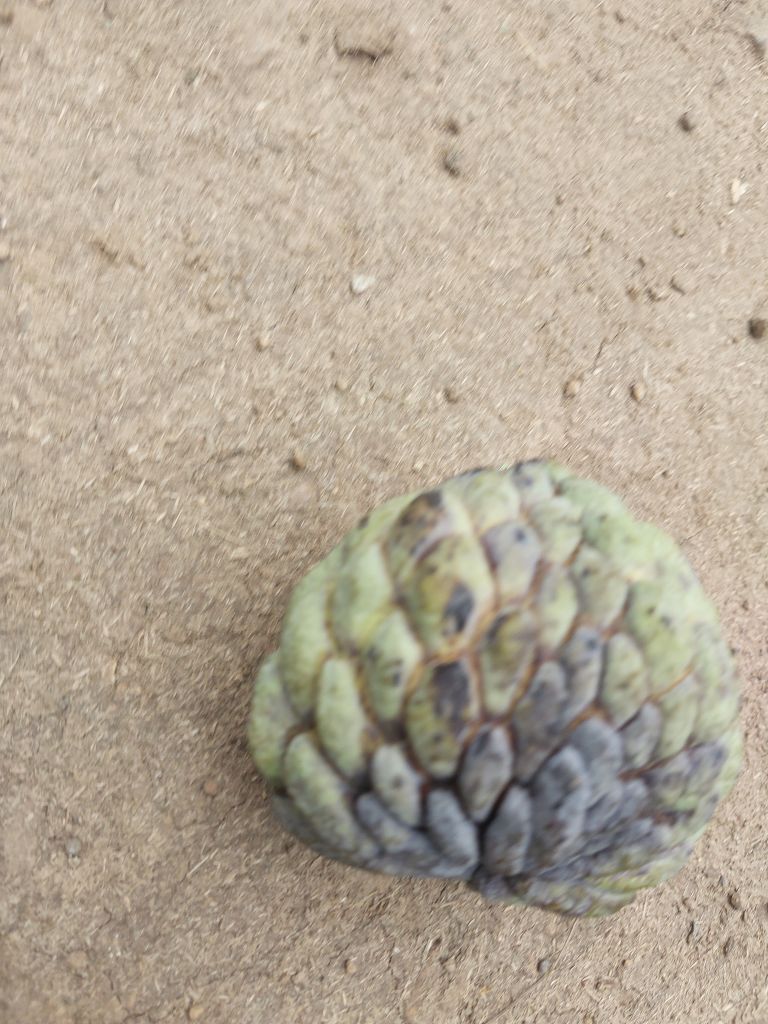
Disease label: Blank Canker